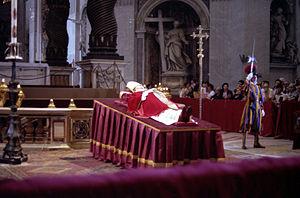
Giovanni Battista Montini, né le 26 septembre 1897 à Concesio, près de Brescia en Italie, et mort le 6 août 1978 à Castel Gandolfo, est un prélat catholique italien, élu pape le 21 juin 1963 sous le nom de Paul VI. En qualité d'évêque de Rome, il est le 262ᵉ pape de l'Église catholique, et son pontificat s'étend de 1963 à sa mort en 1978.